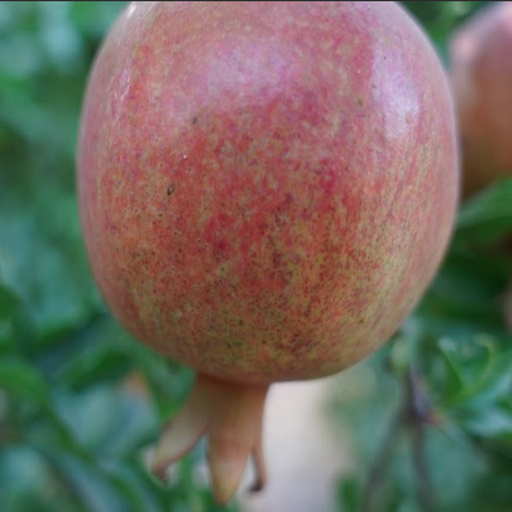
Label: Healthy